Carmen Olmedo

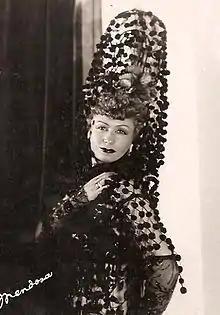
Carmen Olmedo (1930)

Carmen Olmedo (1909-1985) was a Peruvian actress, dancer, songwriter and vedette who made a career in Argentina, Chile and Spain.